Fred MacAulay

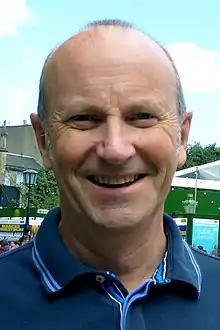
MacAulay in 2013

Frederick MacAulay (born 29 December 1956) is a Scottish comedian. For 18 years, until March 2015, he presented a daily BBC Scotland radio programme "MacAulay and Co". He has appeared on numerous TV shows.